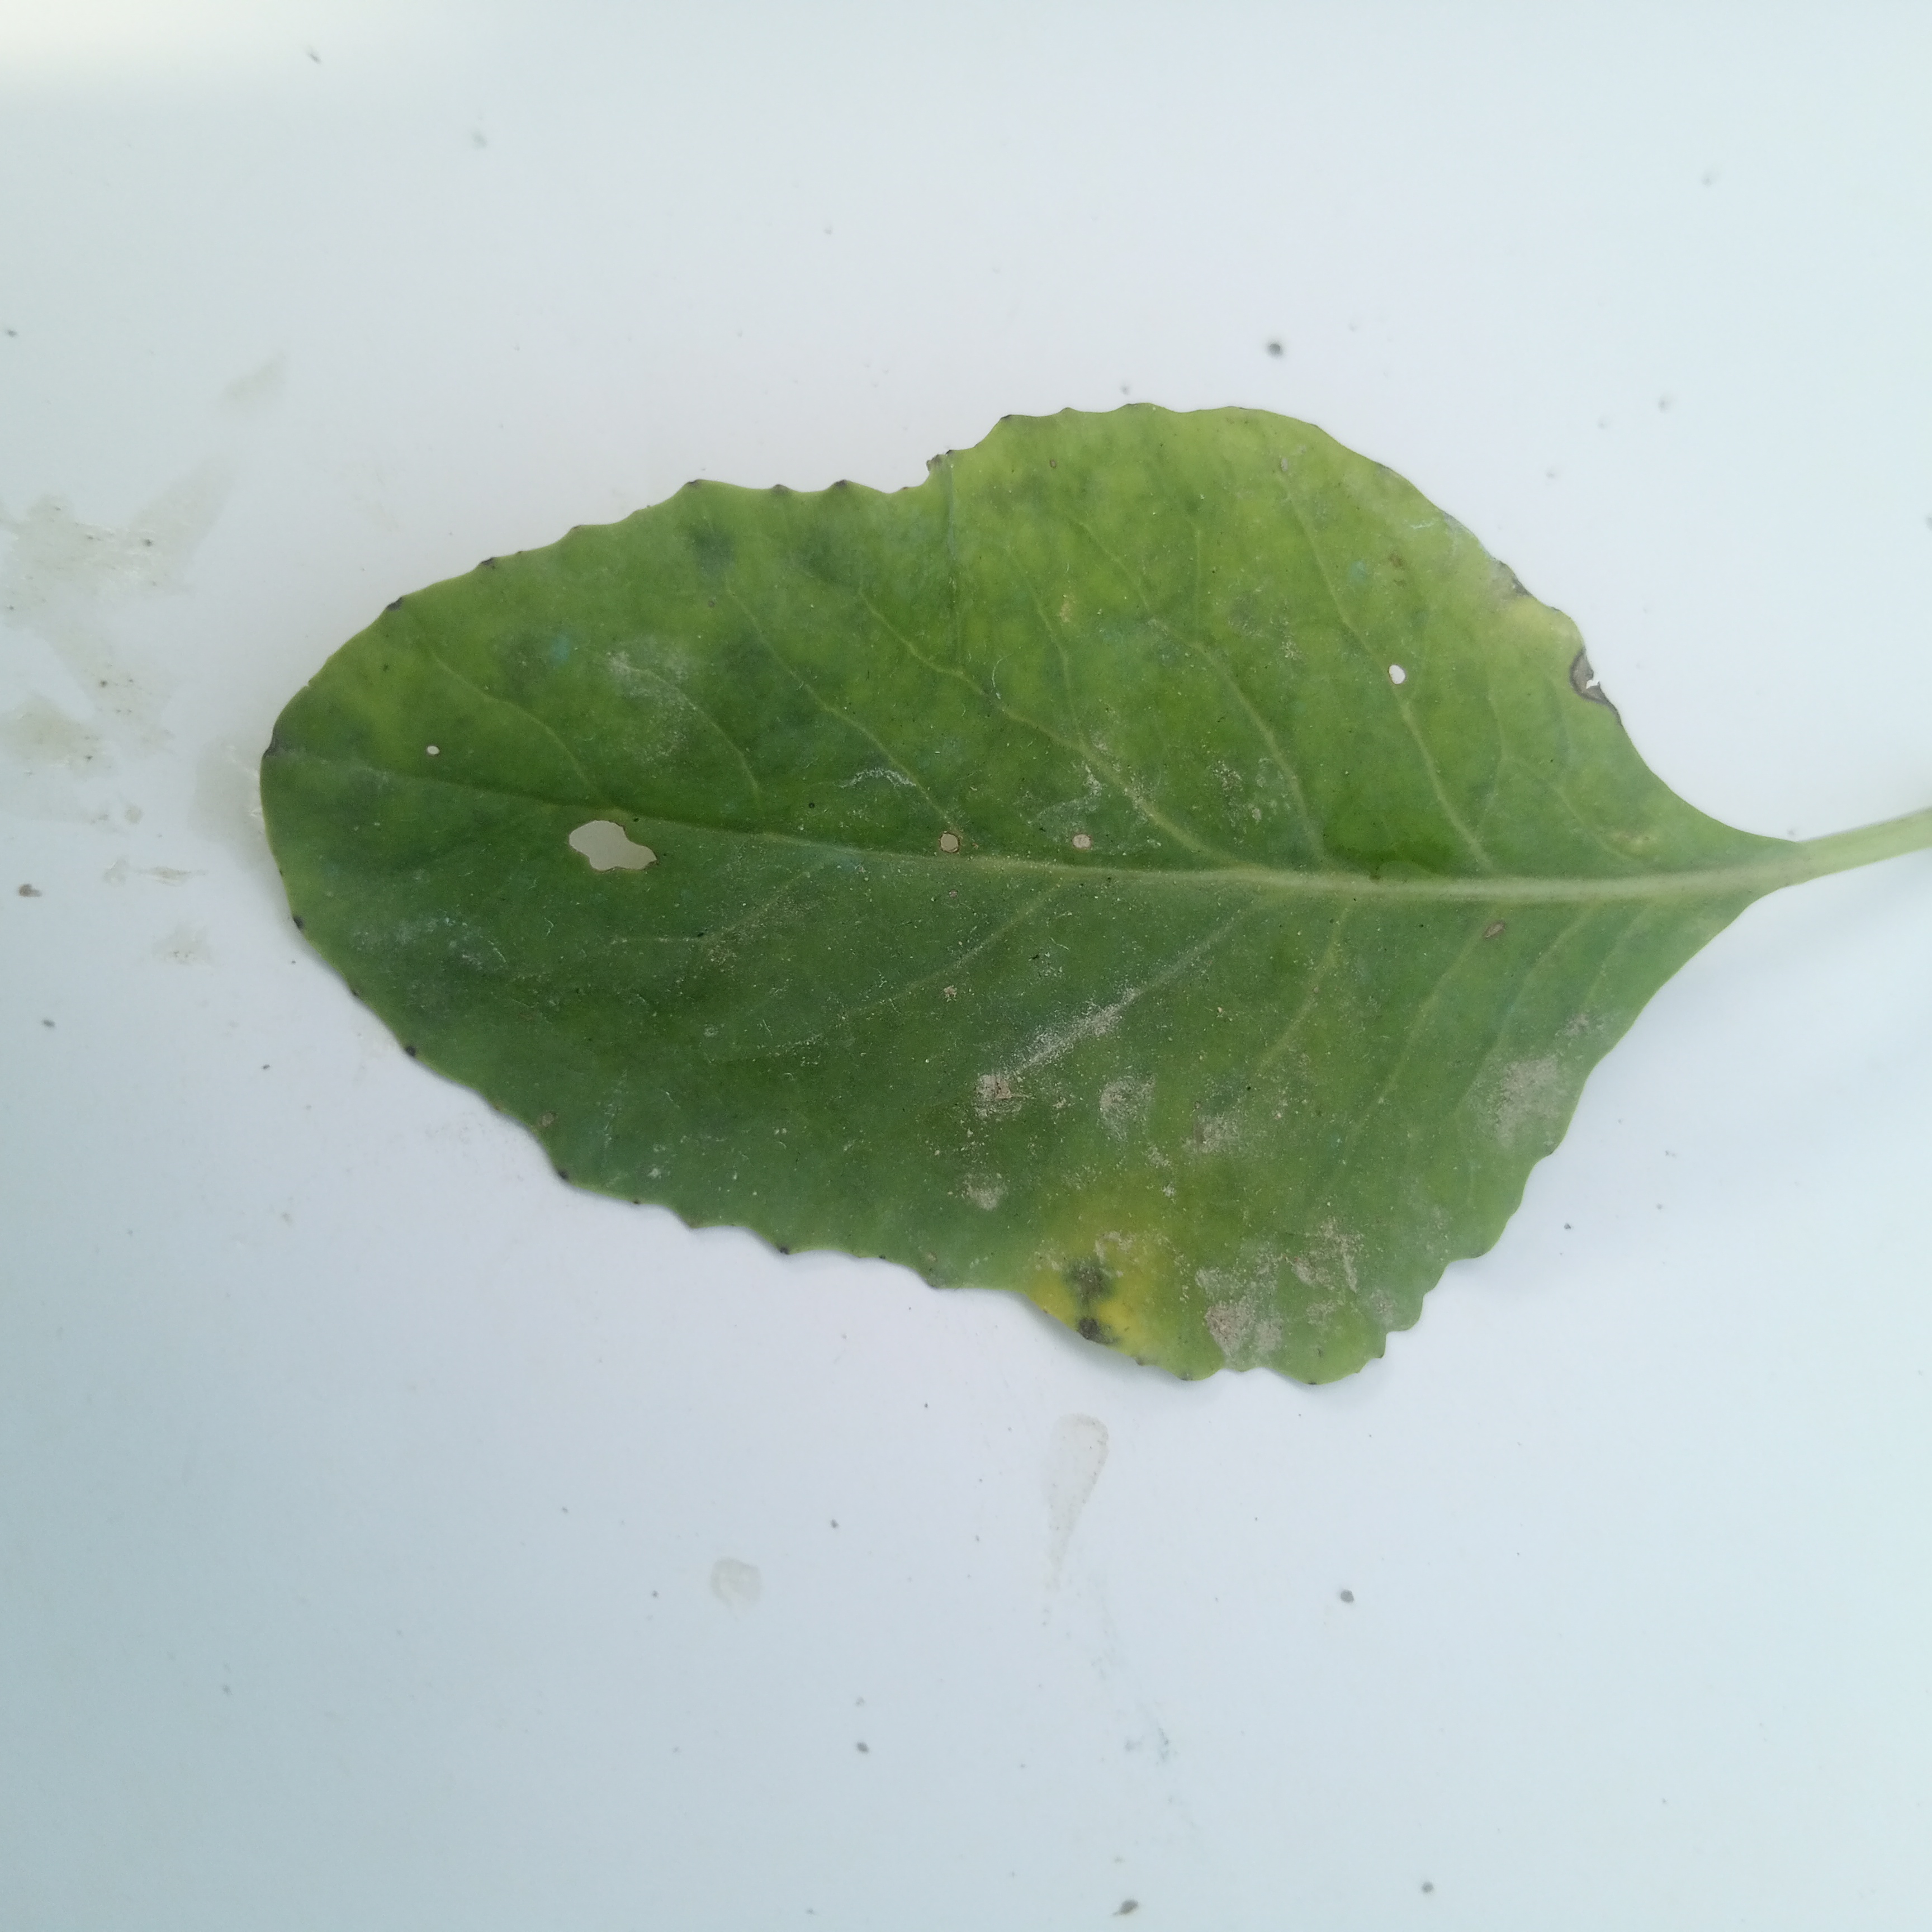
Label: Black Rot